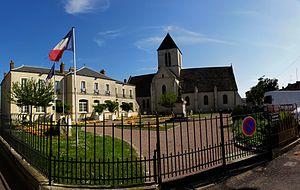
Mairie d'Etrechy
Étréchy est une commune française située à quarante-deux kilomètres au sud-ouest de Paris dans le département de l'Essonne en région Île-de-France.